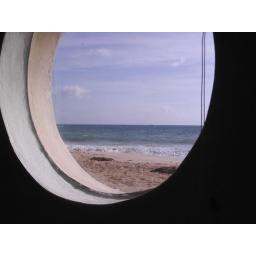
The porthole windows at our condo in Playa look onto the beach